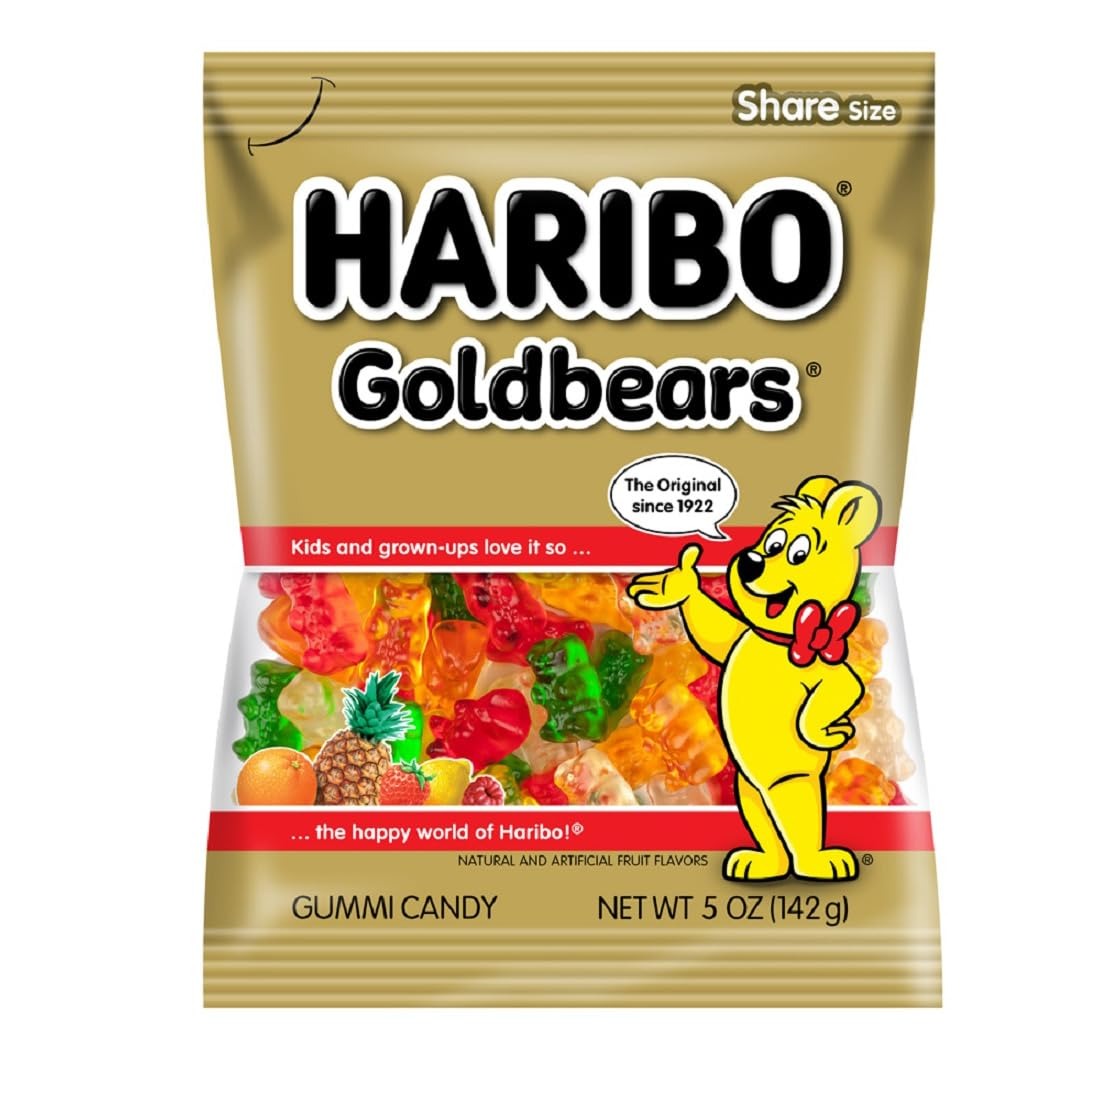
Item Name: Gold Bears, 5oz Gummy Bag (3 Pack)
Bullet Point 1: Gold Bears, 5oz Gummy Bag (3 Pack)
Bullet Point 2: 3 PACK: Share the fun! This package comes with 3 individual packs of 5oz each bag, perfect for satisfying your sweet tooth or spreading the fruity fun with friends and family.
Bullet Point 3: Grab and Go Snacks! Perfect for school kids, lunchboxes, favors, parties, festivities, holiday celebrations, and sharing with your cherished family and friends — these treats are a delightful addition to any occasion.
Bullet Point 4: Since 2003, The Hampton Popcorn & Candy Company has been delighting taste buds with a delectable assortment of popcorn and candy treats, perfect for every occasion.
Product Description: Enjoy this 3 pack of Gold Bears, 5oz Gummy Bags
Value: 15.0
Unit: Ounce

Price: 10